List of songs recorded by Michael Jackson

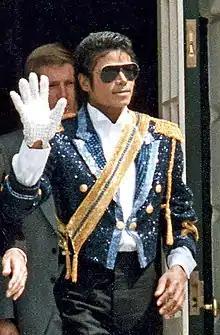
Michael Jackson in 1984

American singer-songwriter Michael Jackson recorded songs for ten studio albums, two posthumous studio albums, seventy-two compilation albums, three soundtrack albums, one live album and seven remix albums. He has provided background vocals for songs recorded by other artists, as well as featured on duets.